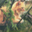
Label: cat